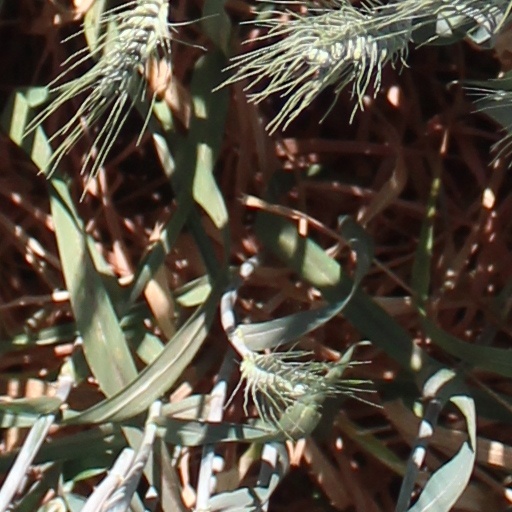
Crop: wheat